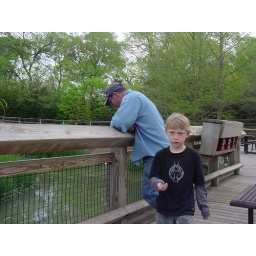
coy fish and turtles below